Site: brandenburg
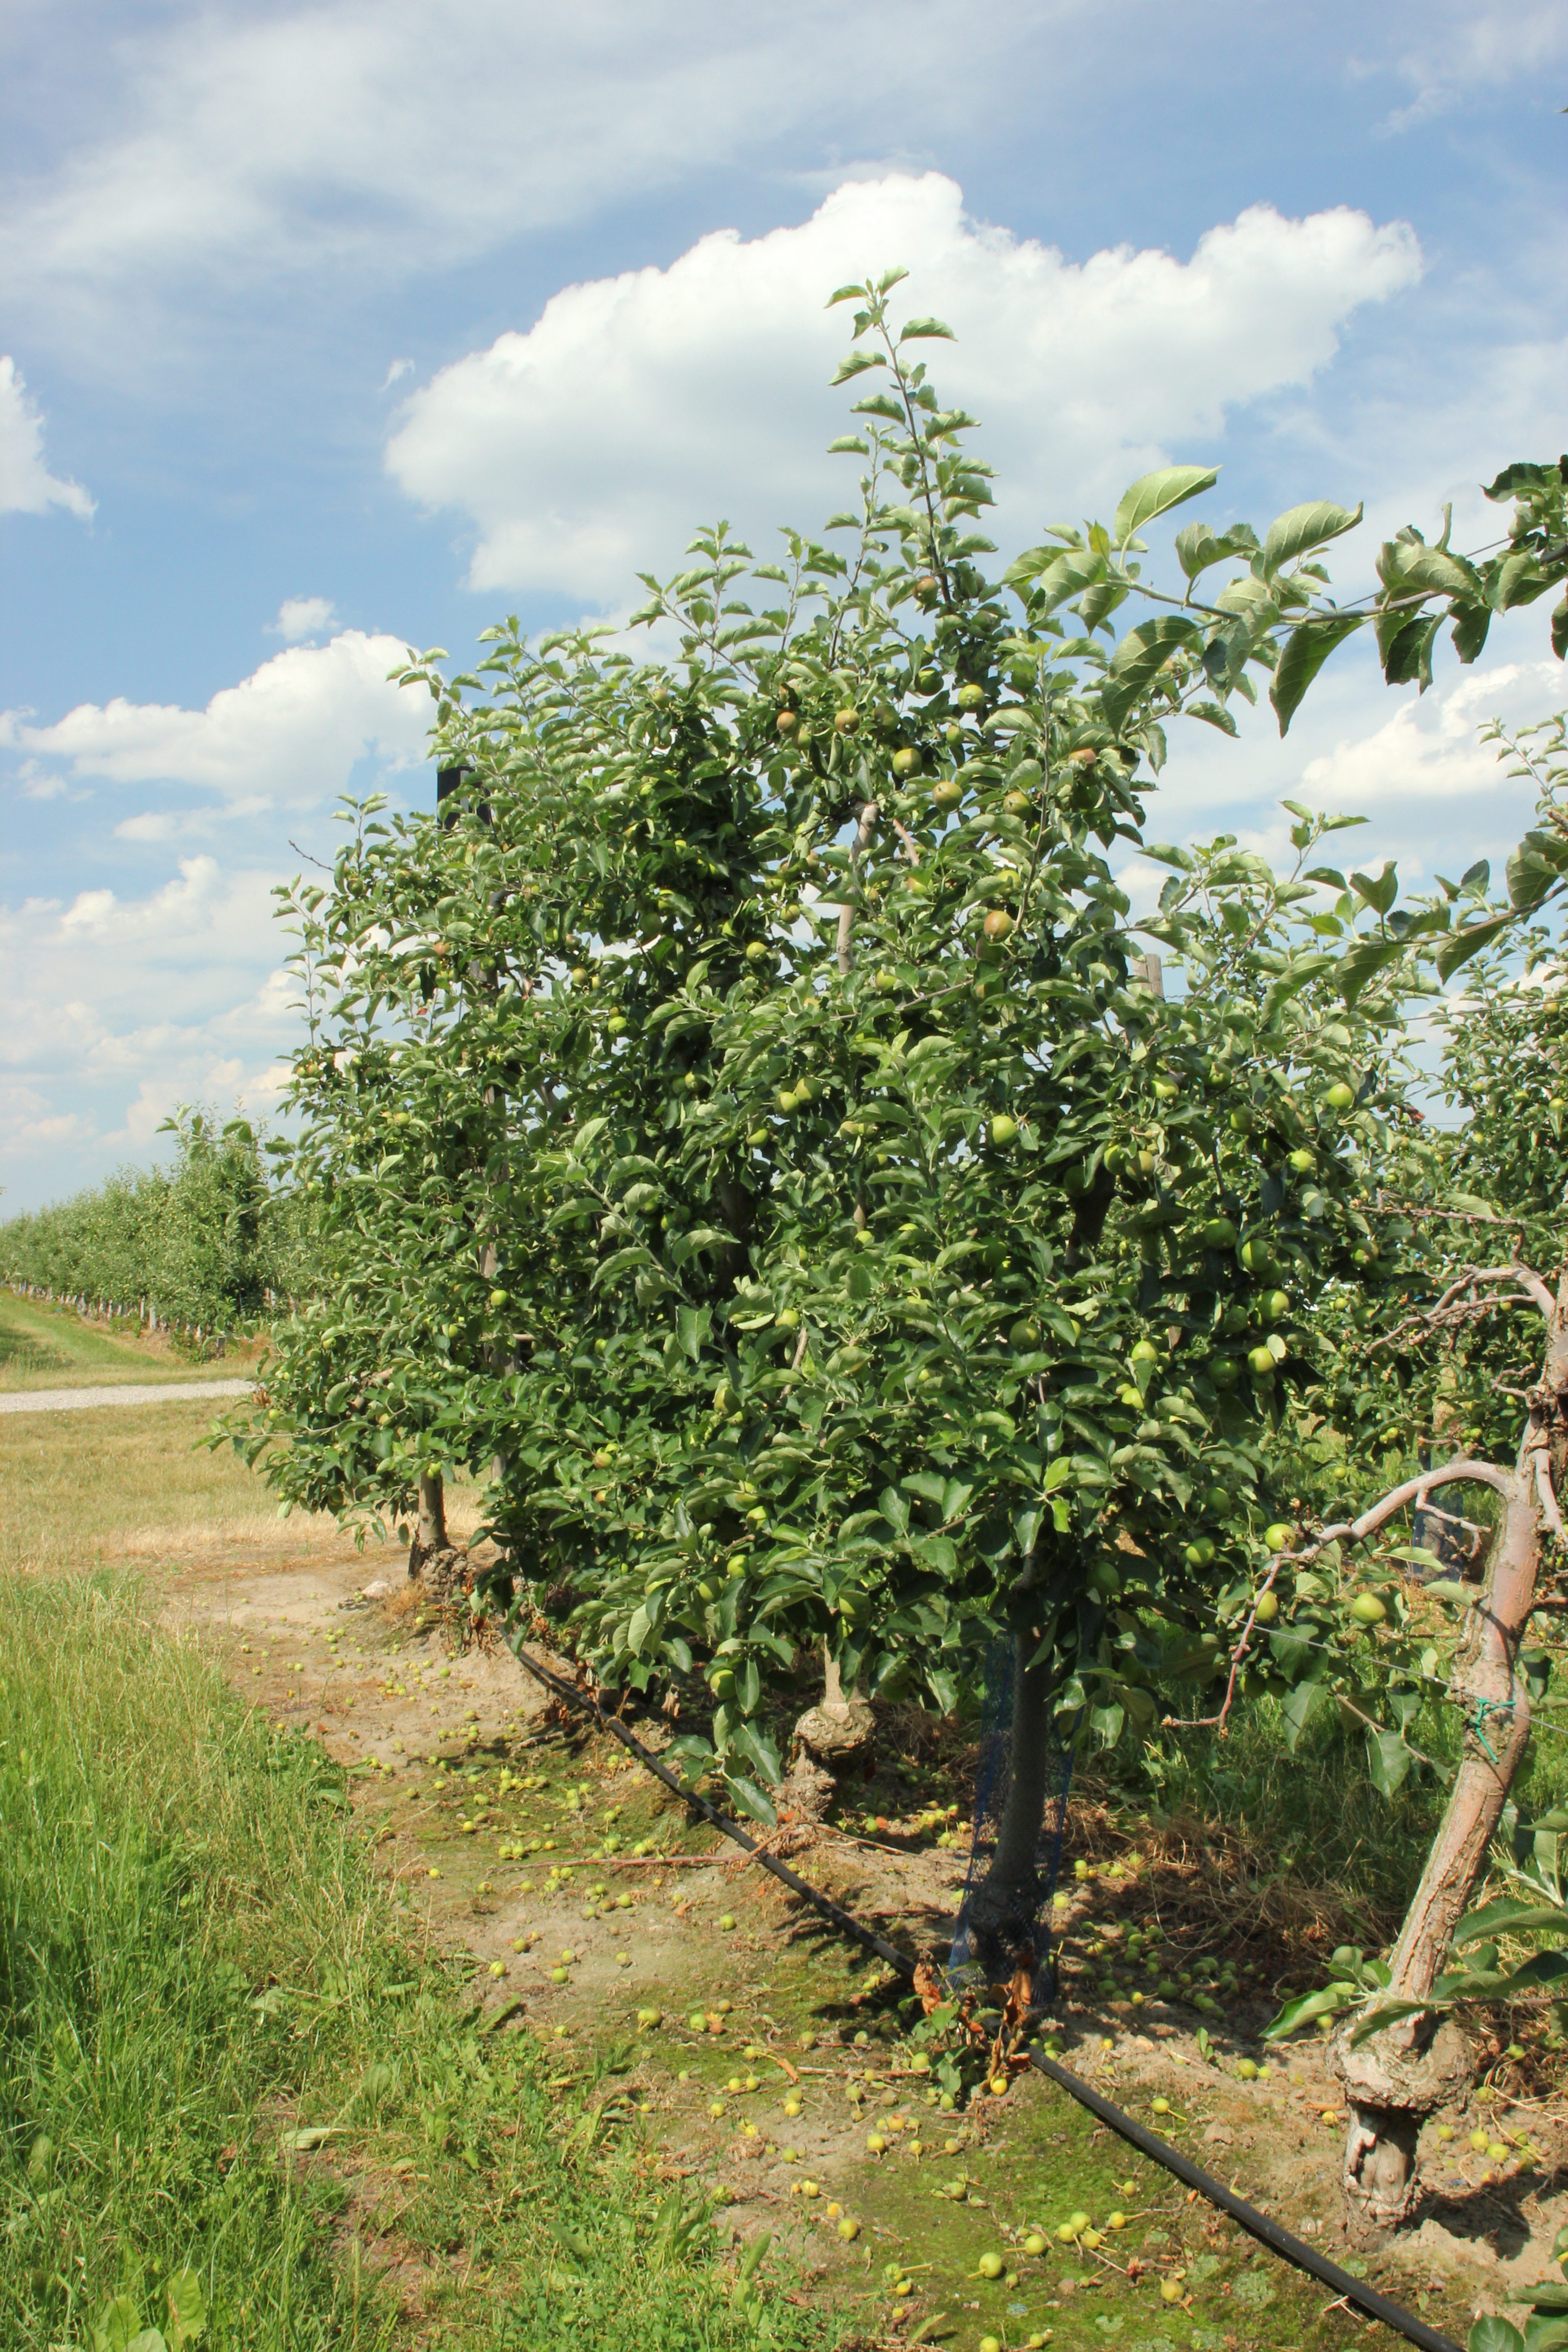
Growth stage (BBCH 74): Development of fruit